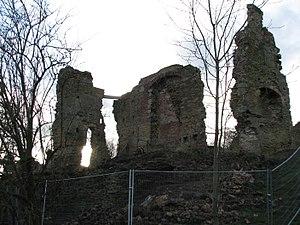
Le château de Codnor est un édifice dont l'origine remonte au XIᵉ siècle, aujourd'hui en ruine, situé dans le comté anglais du Derbyshire. Bien que répertorié en tant que Scheduled Ancient Monument, le site figure en 2008 au registre officiel des bâtiments à risque.